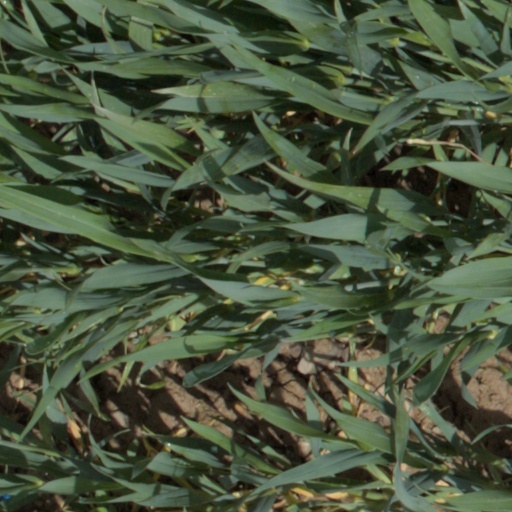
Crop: wheat